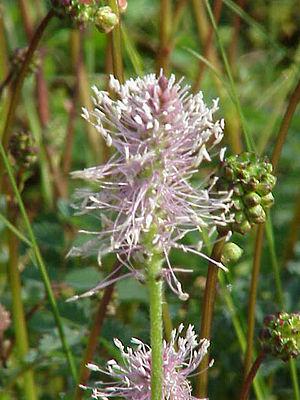
Plantago media, le plantain moyen, plantain intermédiaire, plantain bâtard, plantain blanc ou langue d'agneau est une plante herbacée vivace de la famille des Plantaginacées.